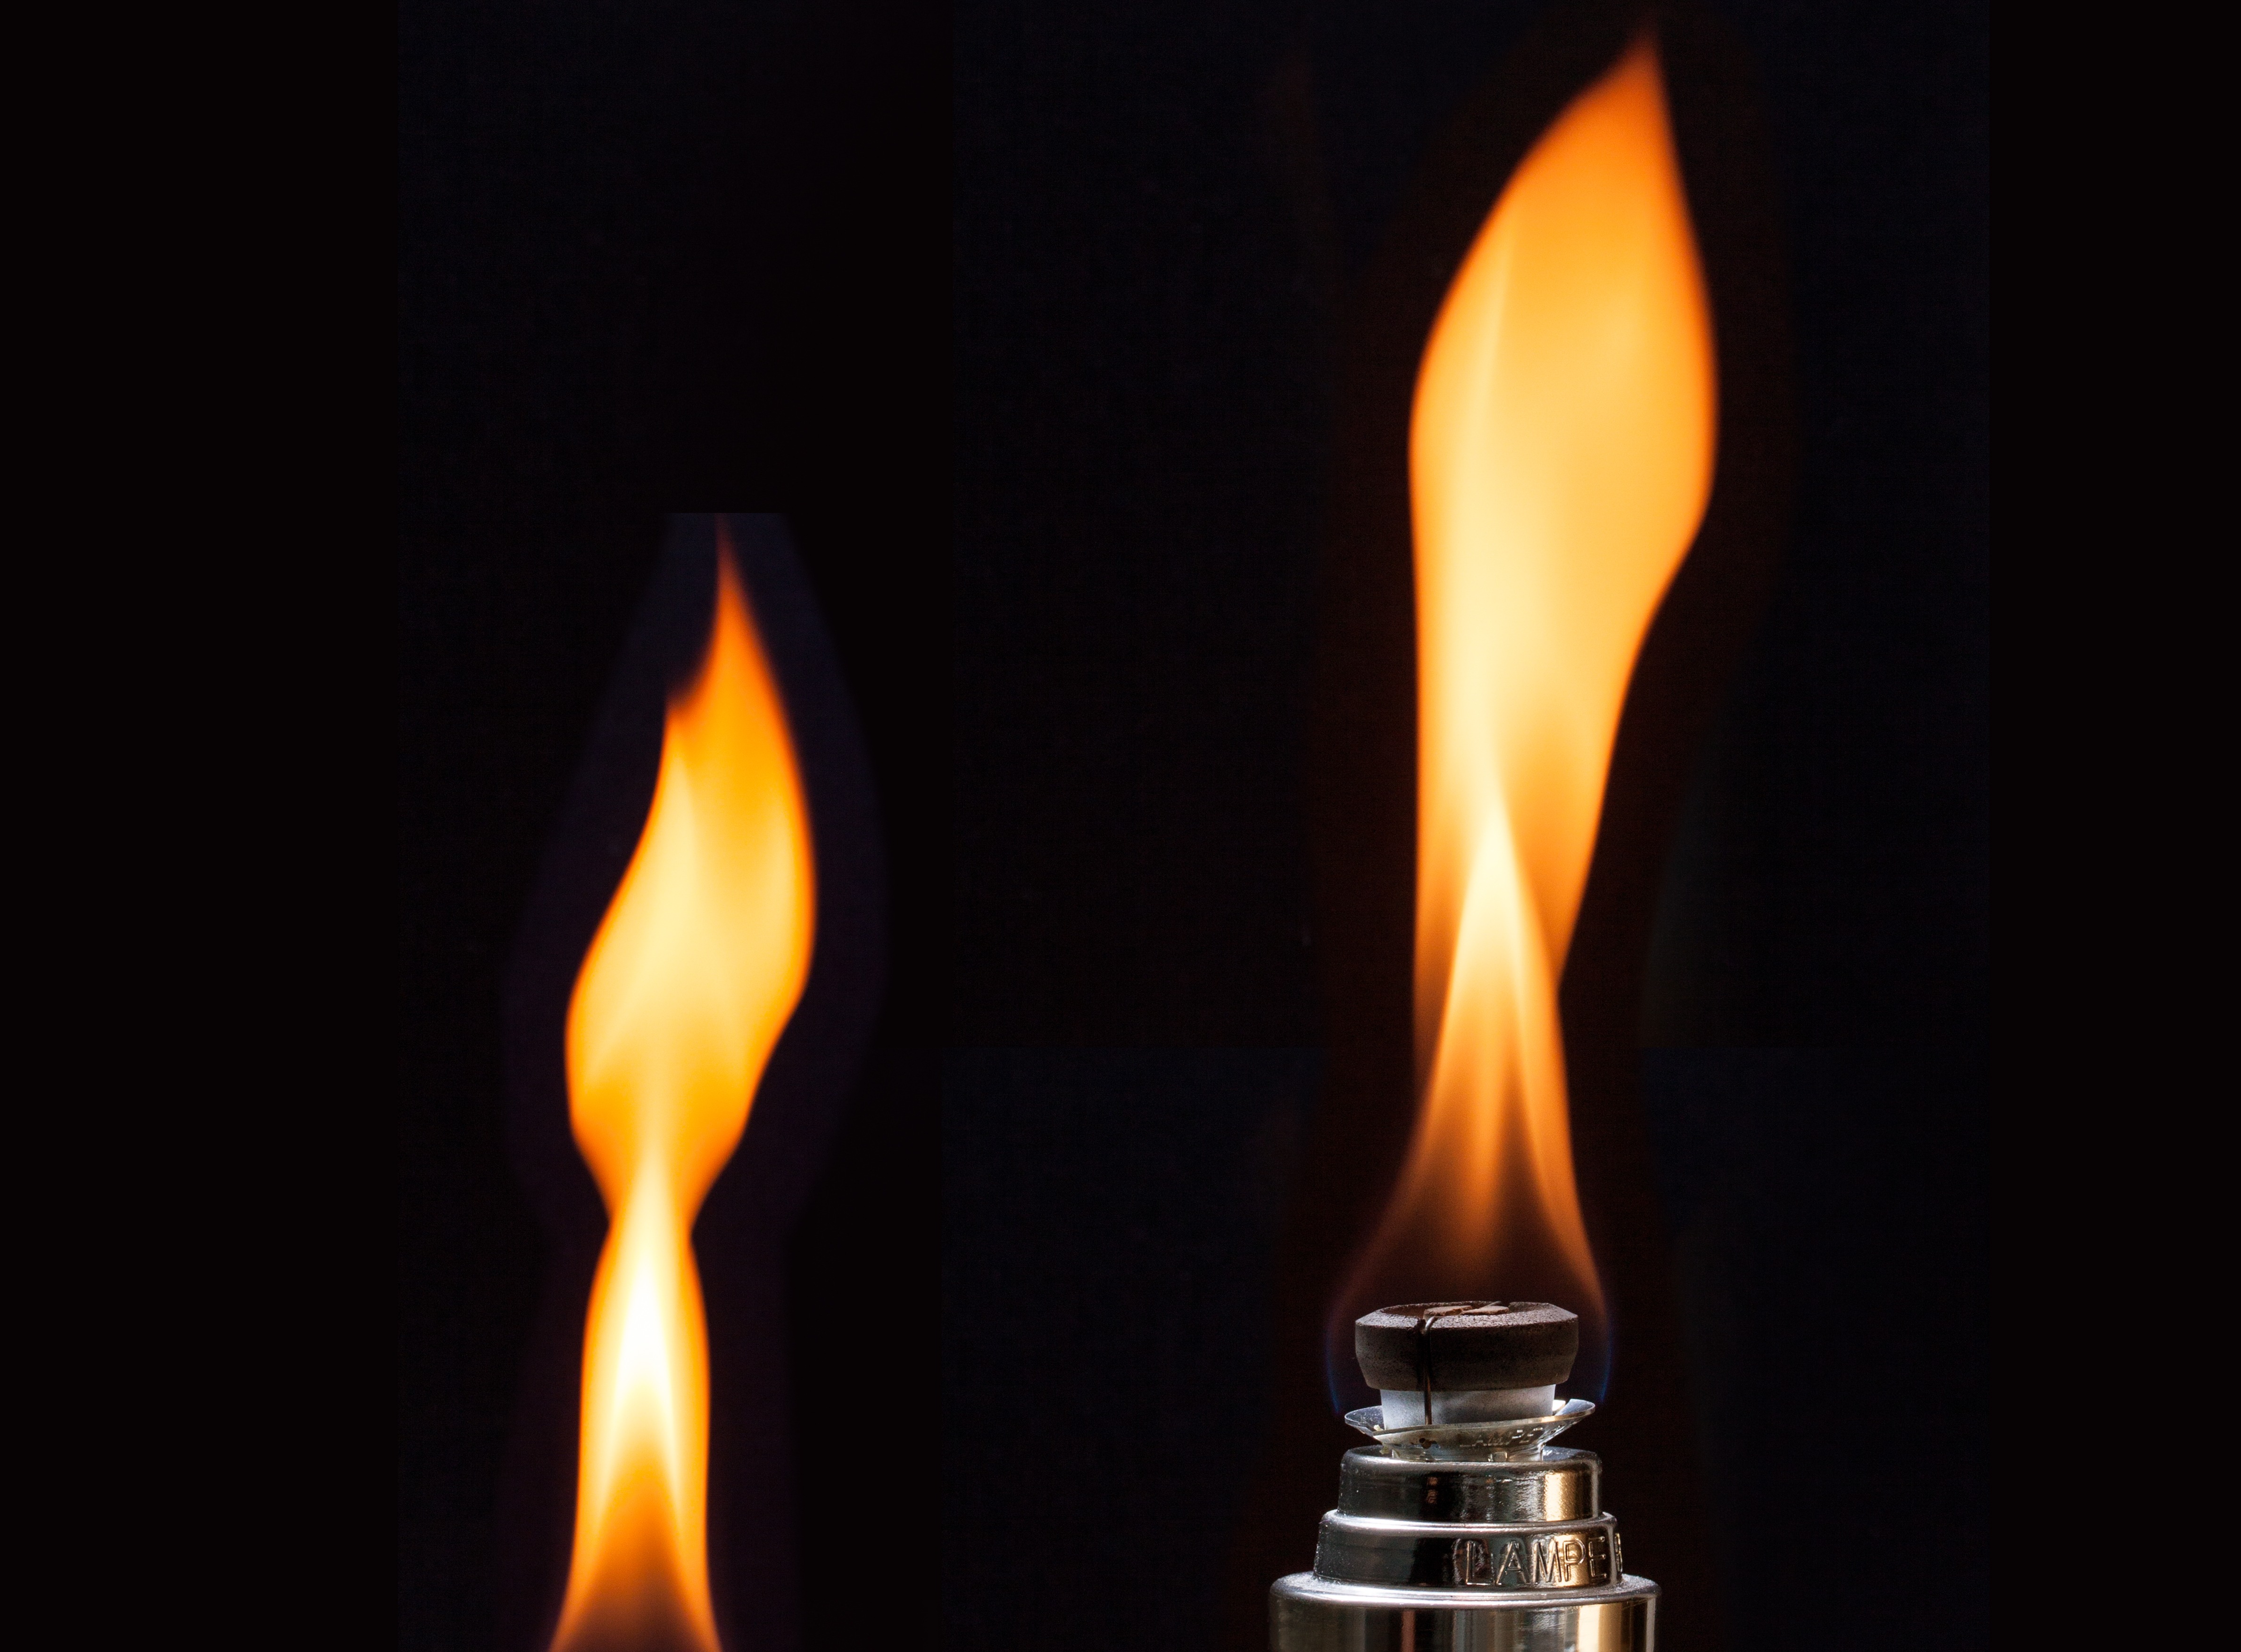
metal, flame, fire, lamp, yellow, candle, lighting, burn, hot, match, room fragrance, air improvement